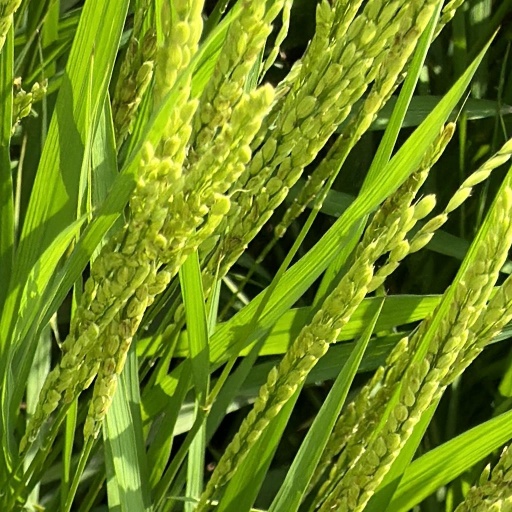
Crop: rice